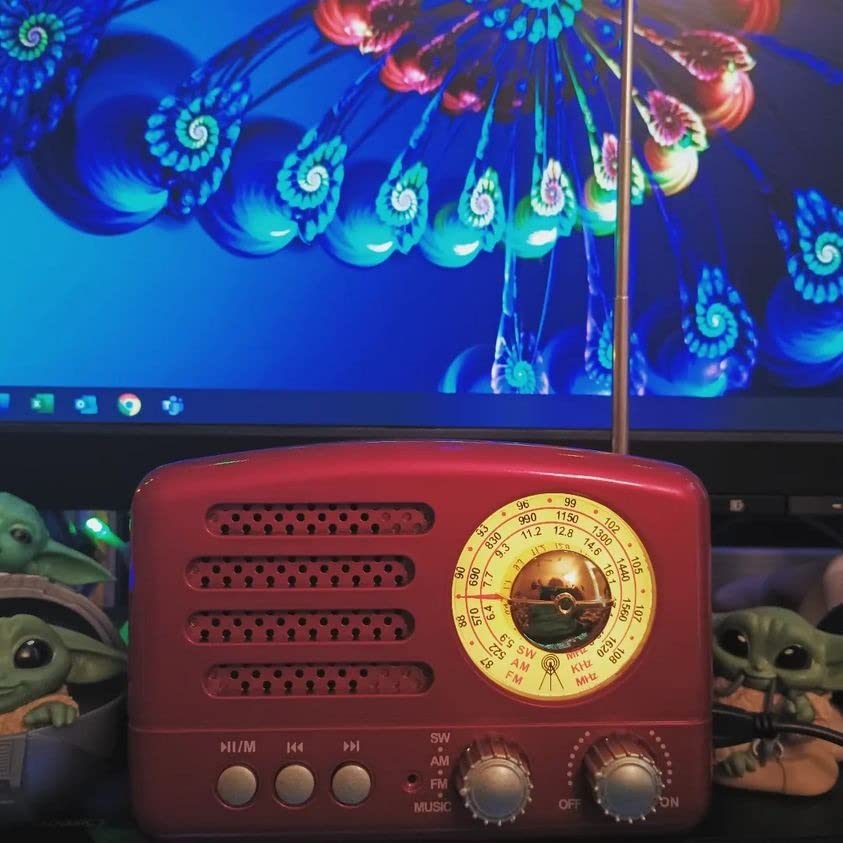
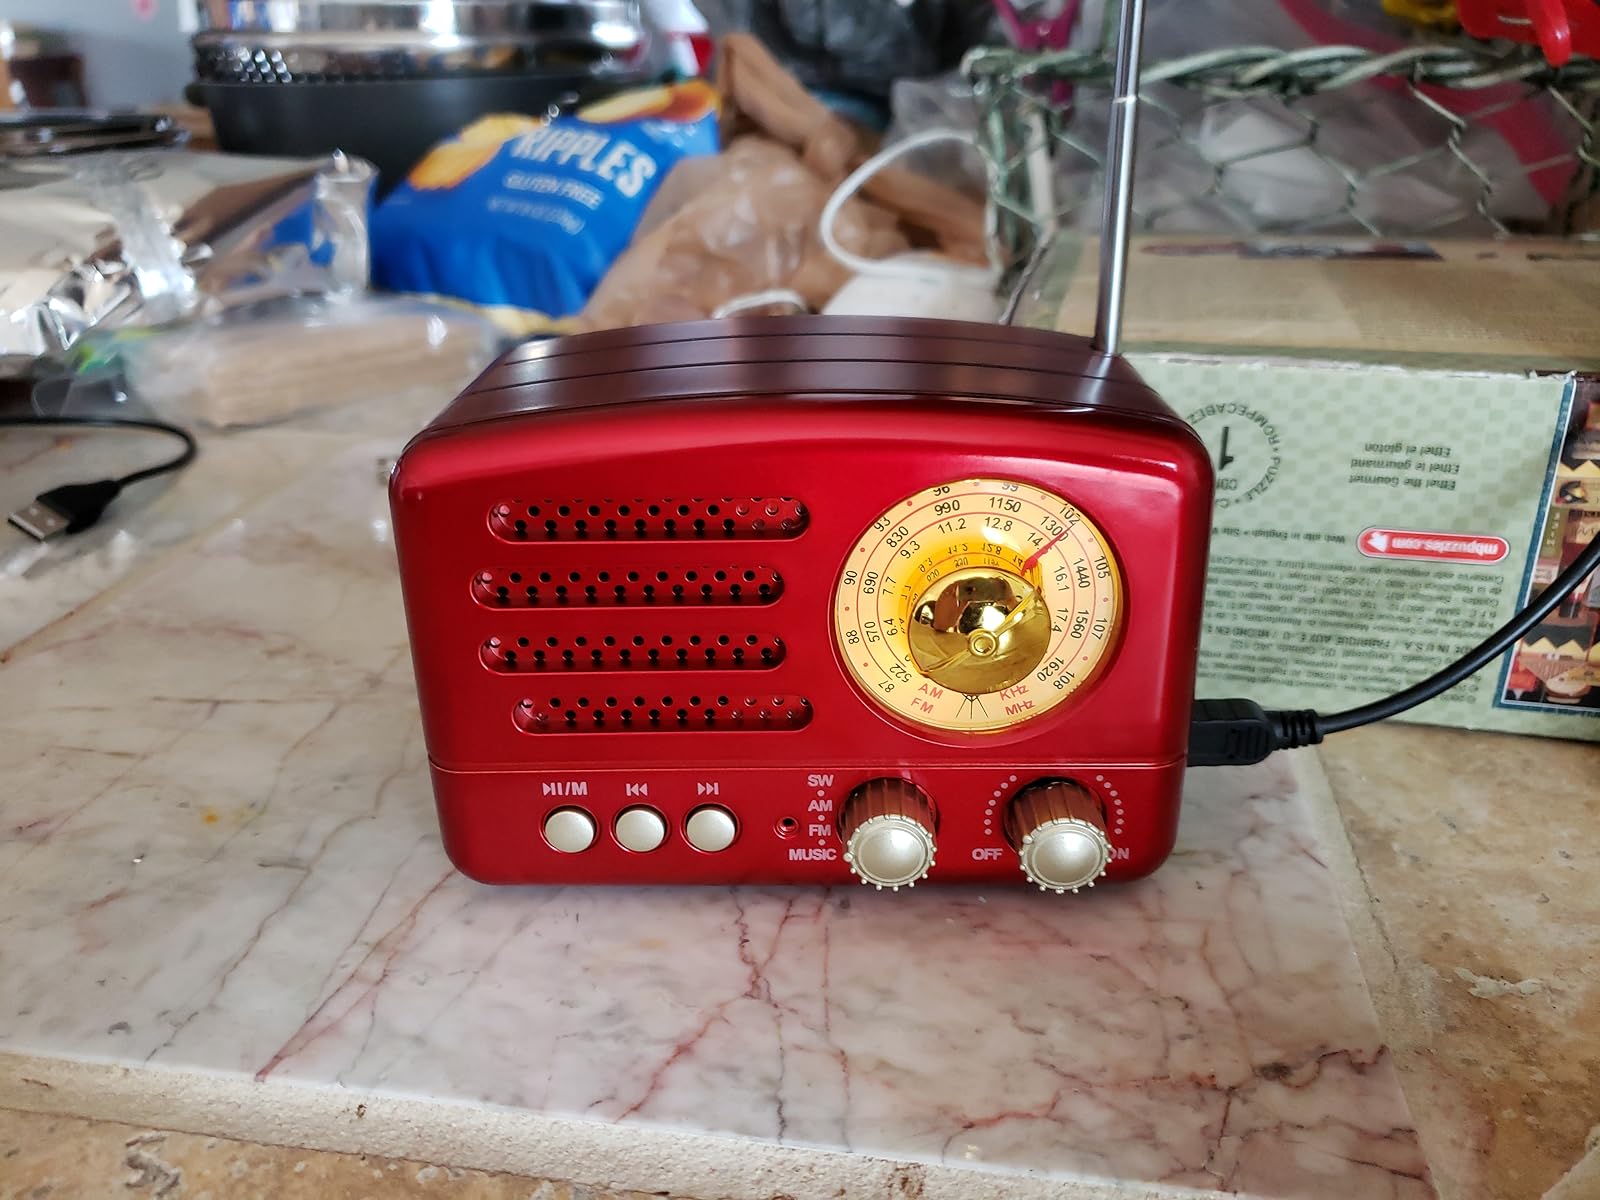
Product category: radio
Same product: yes